Milliken, Ontario

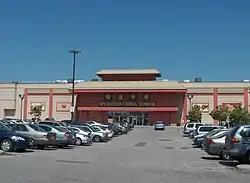
Splendid China Mall is a Chinese-themed shopping mall in Milliken. The area is home to several ethnic-themed businesses, given the area's demographic.

The demographics of the community is made up of mainly immigrants with a strong Chinese Canadian presence. It is home to one of several Chinatowns in Toronto. There are two, large Chinese-theme malls in Milliken, Pacific Mall and Splendid China Mall. Market Village, another Chinese-theme mall which used to be located next to Pacific Mall, was demolished in 2018 to make way for the Remington Centre which is currently under construction.